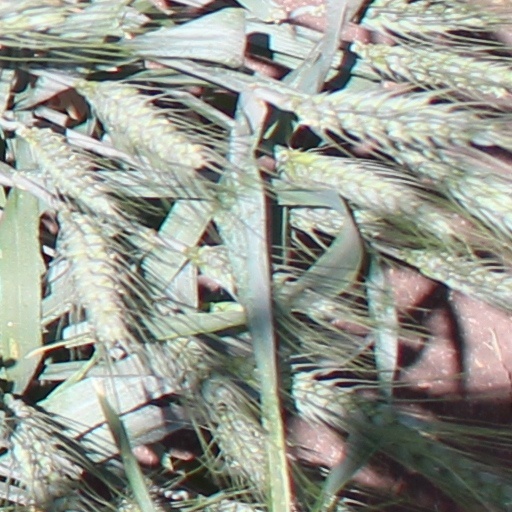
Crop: wheat